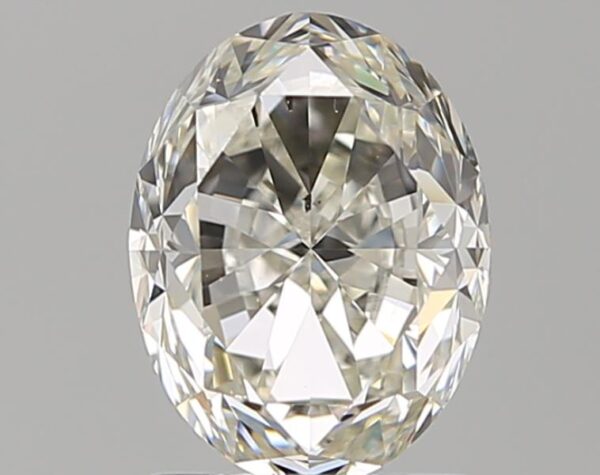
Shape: oval
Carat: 1.5
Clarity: SI1
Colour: J
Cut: FG
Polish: EX
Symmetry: VG
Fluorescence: F
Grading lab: GIA
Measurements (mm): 7.75 x 5.95 x 4.27